Answer in natural language. How many Beds are visible in the scene? Choose between the following options: 3, 5, 2, 4 or 1
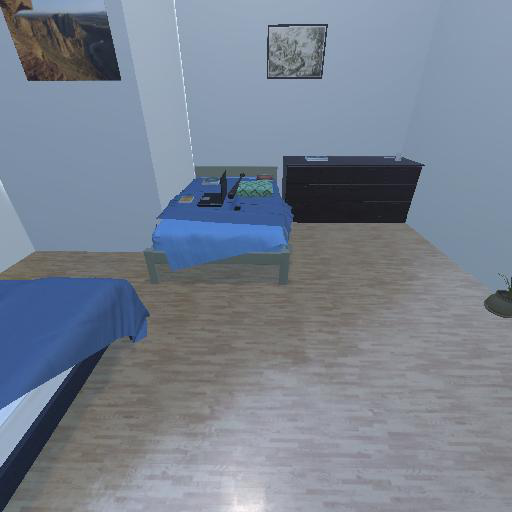
<answer>2</answer>